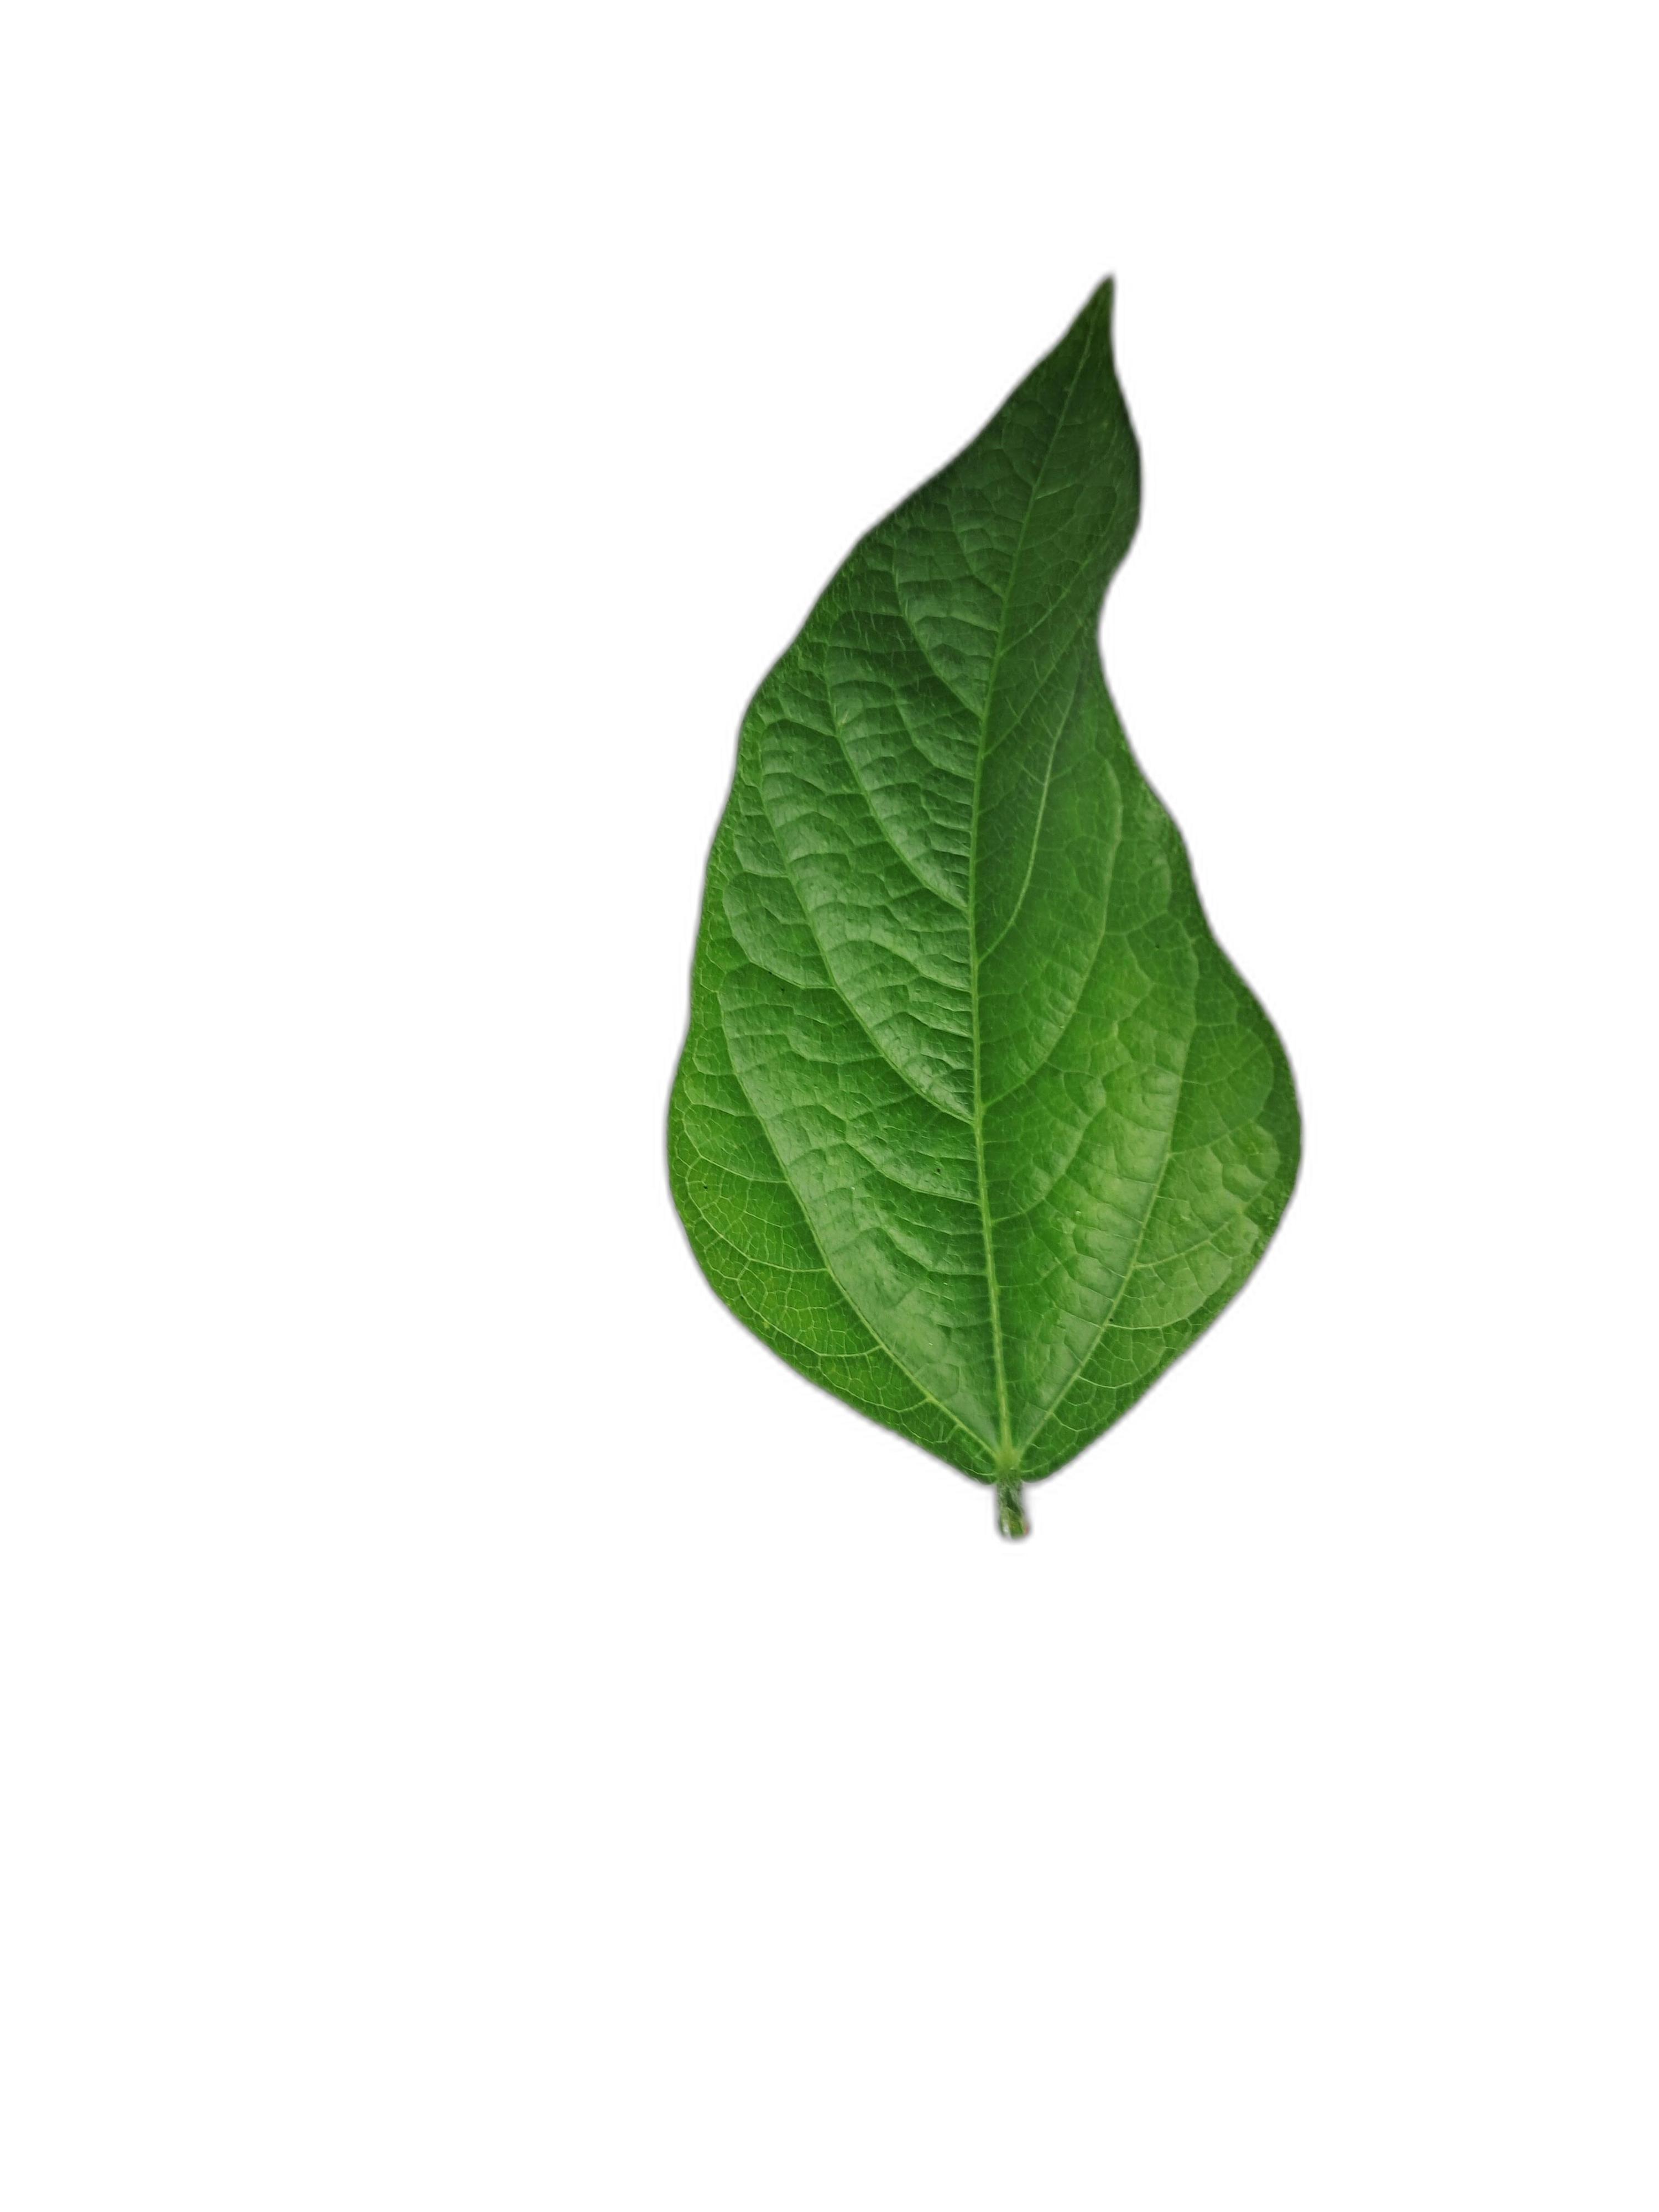
Label: Leaf Crinkle